Dysart Tolbooth and Town House

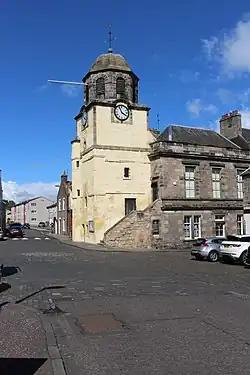
Dysart Tolbooth and Town House

Dysart Tolbooth and Town House is a municipal building in the High Street, Dysart, Fife, Scotland. The structure, which was comprehensively restored in 2009, is a Category A listed building.